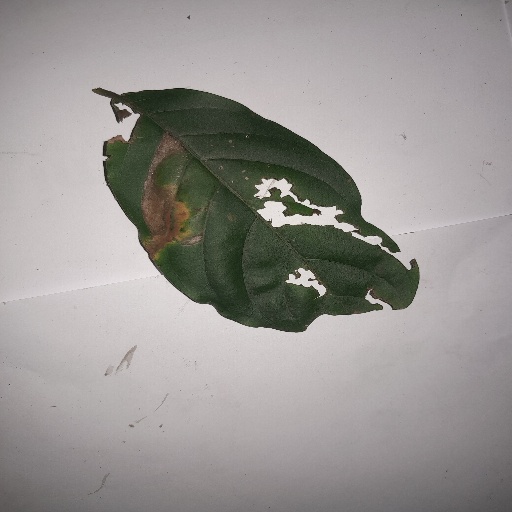
Species: HariTaki
Leaf condition: Bacterial Spot